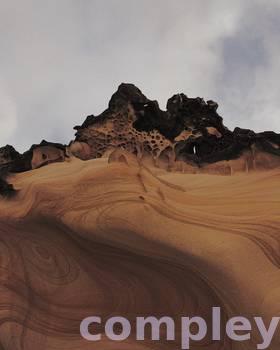
Label: Watermark